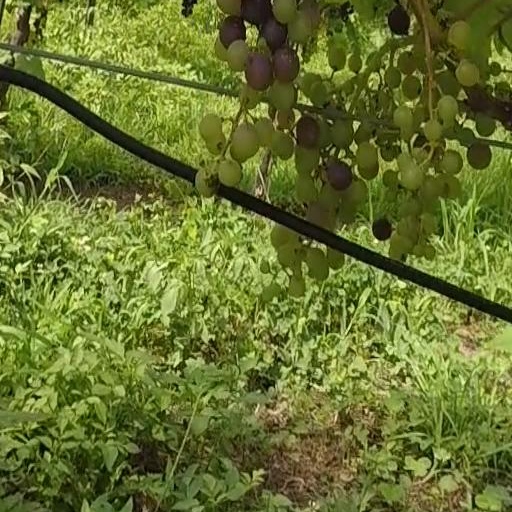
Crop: grape